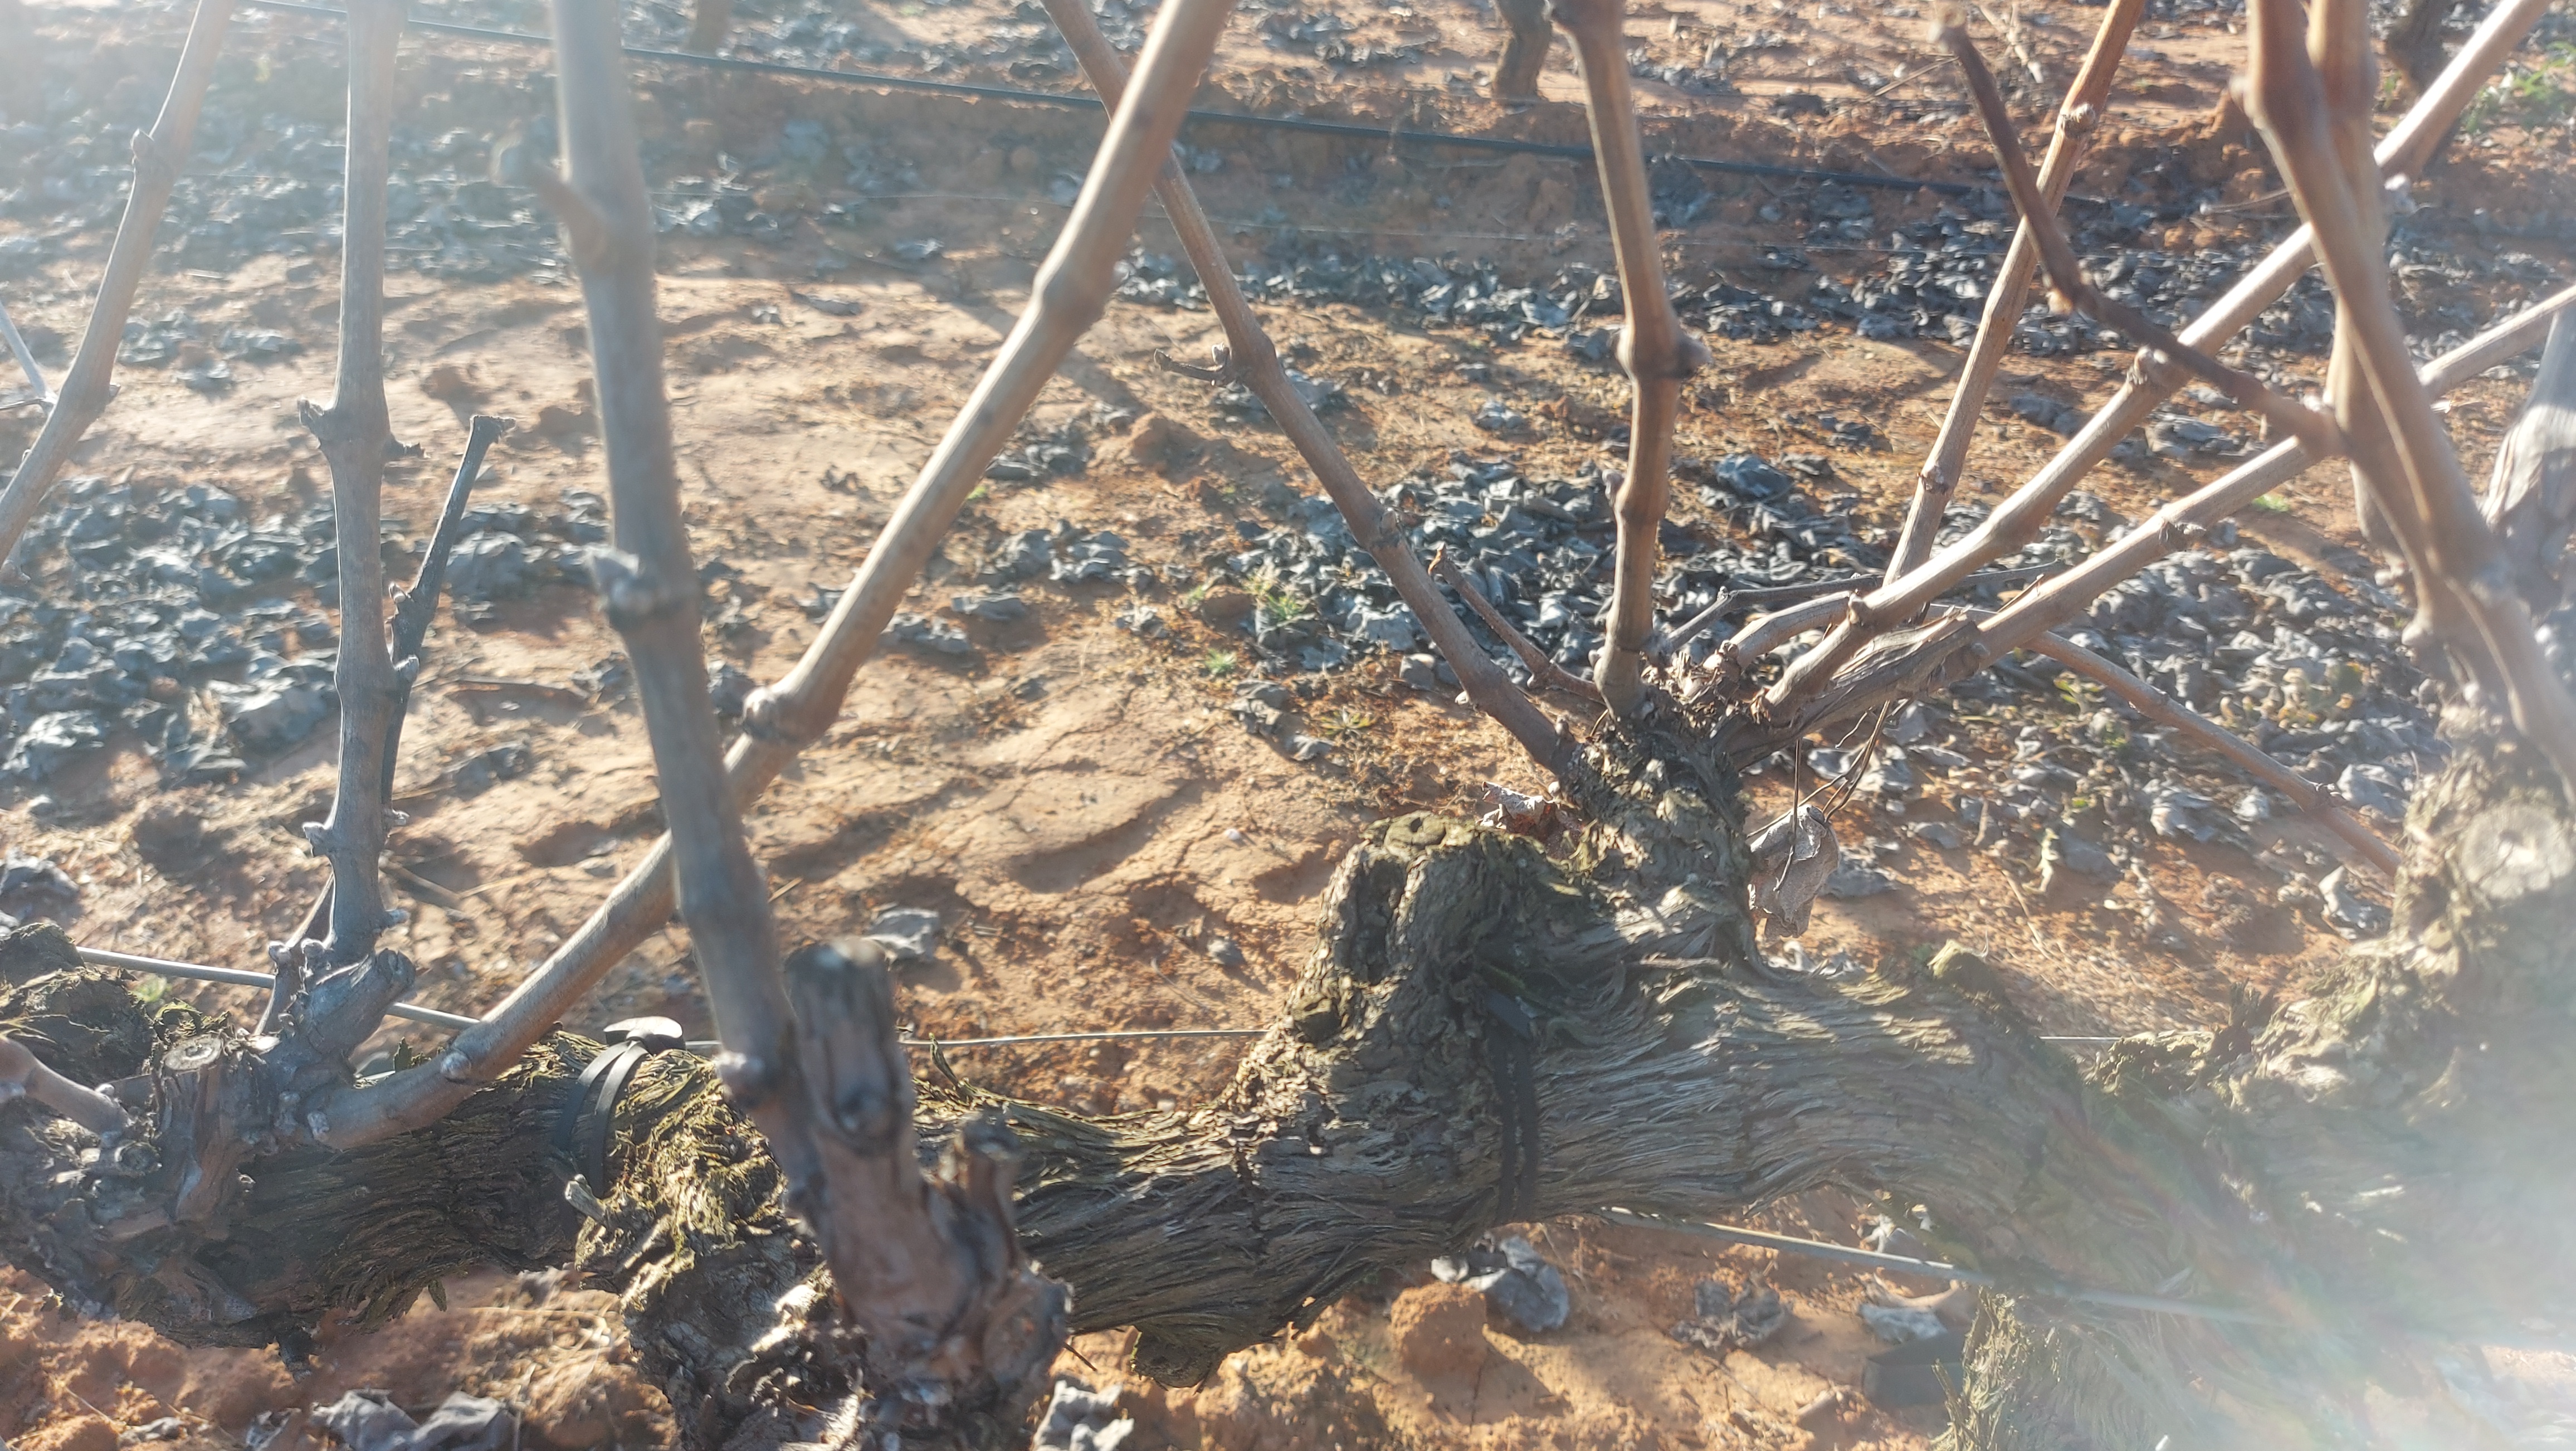
Unpruned shoots: 10
Pruned shoots: 0
Trunks: 1